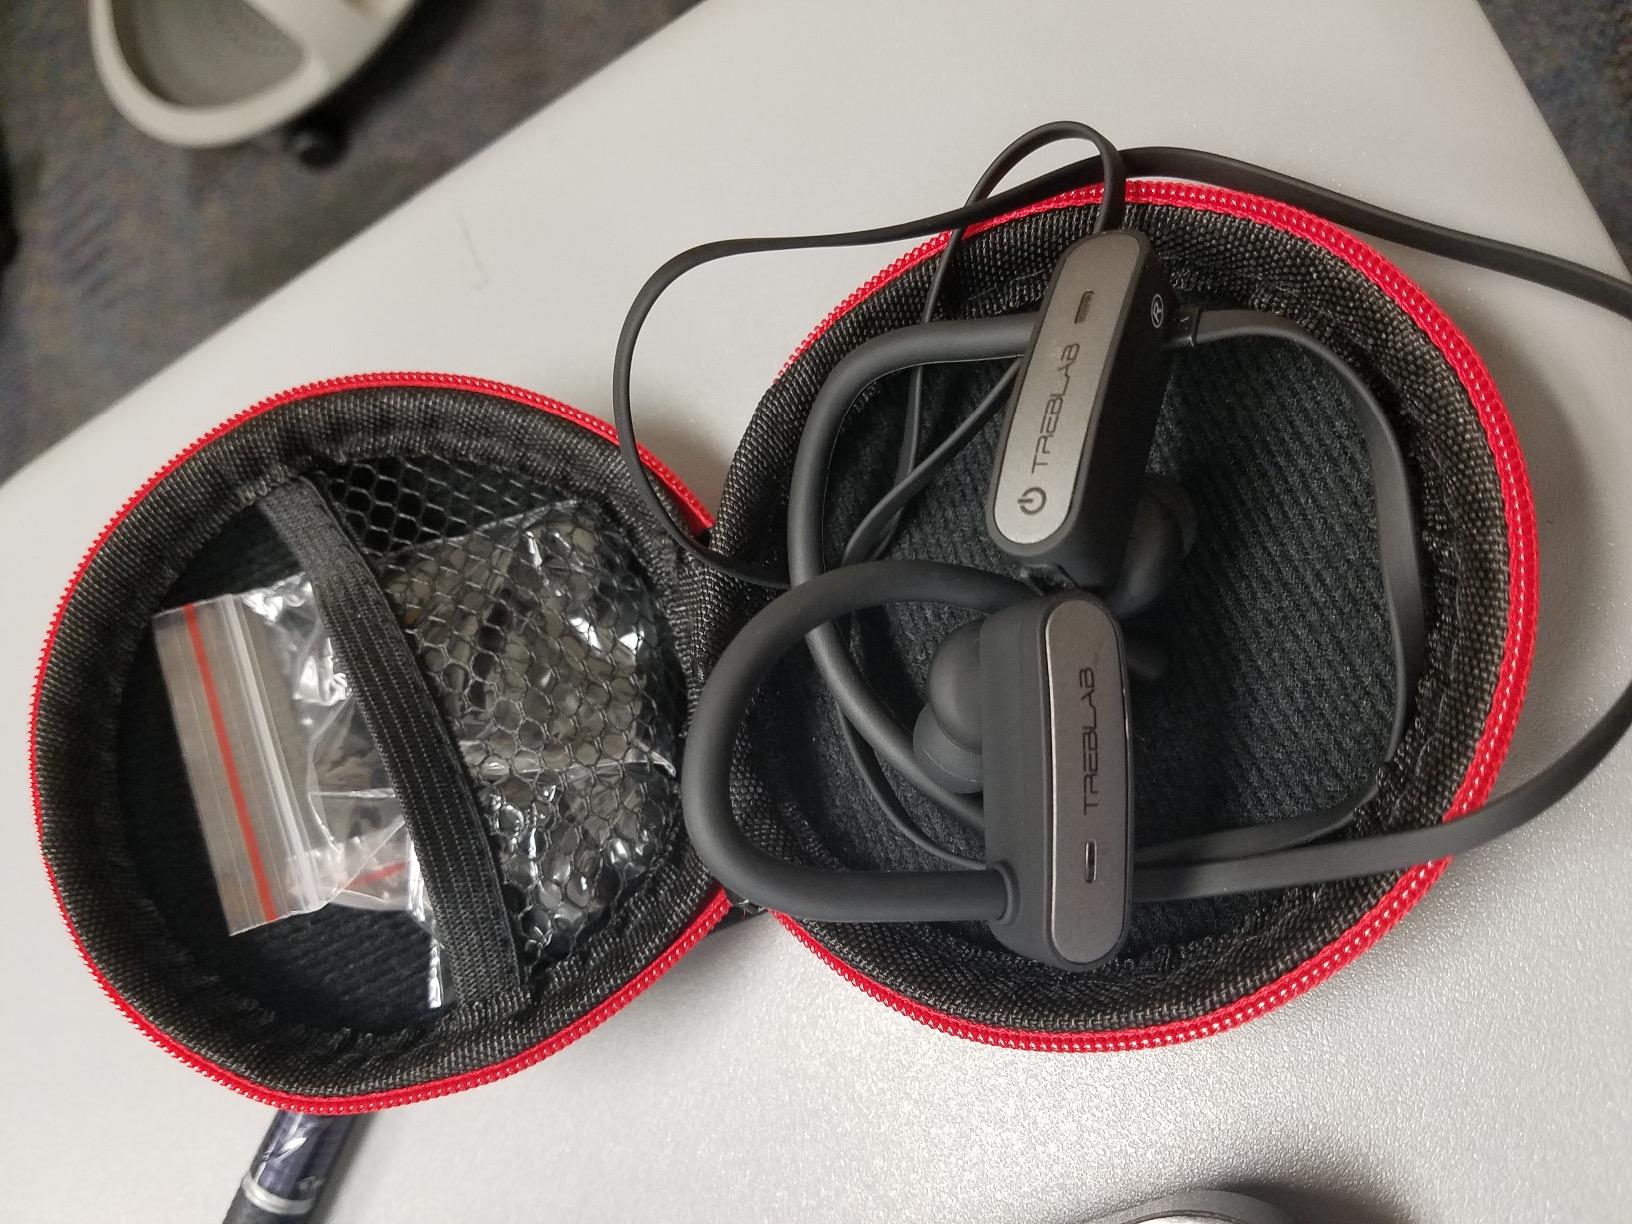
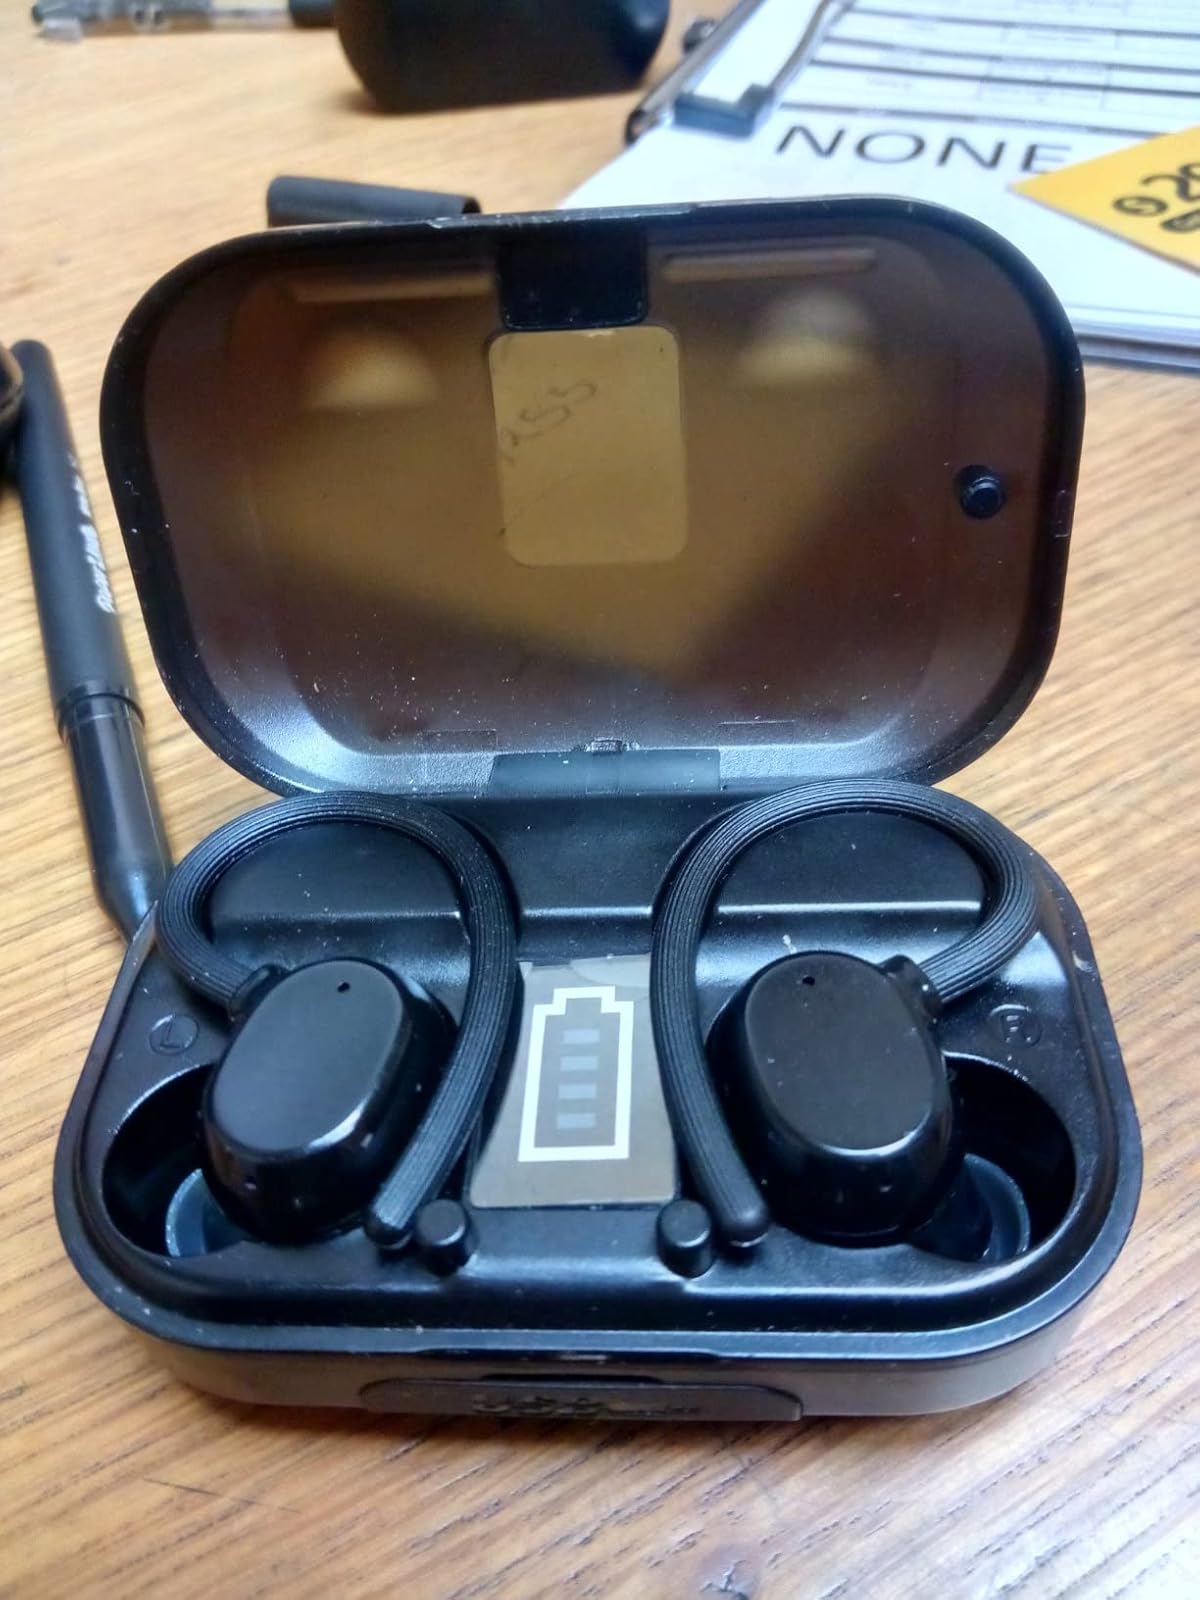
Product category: earbuds
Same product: no